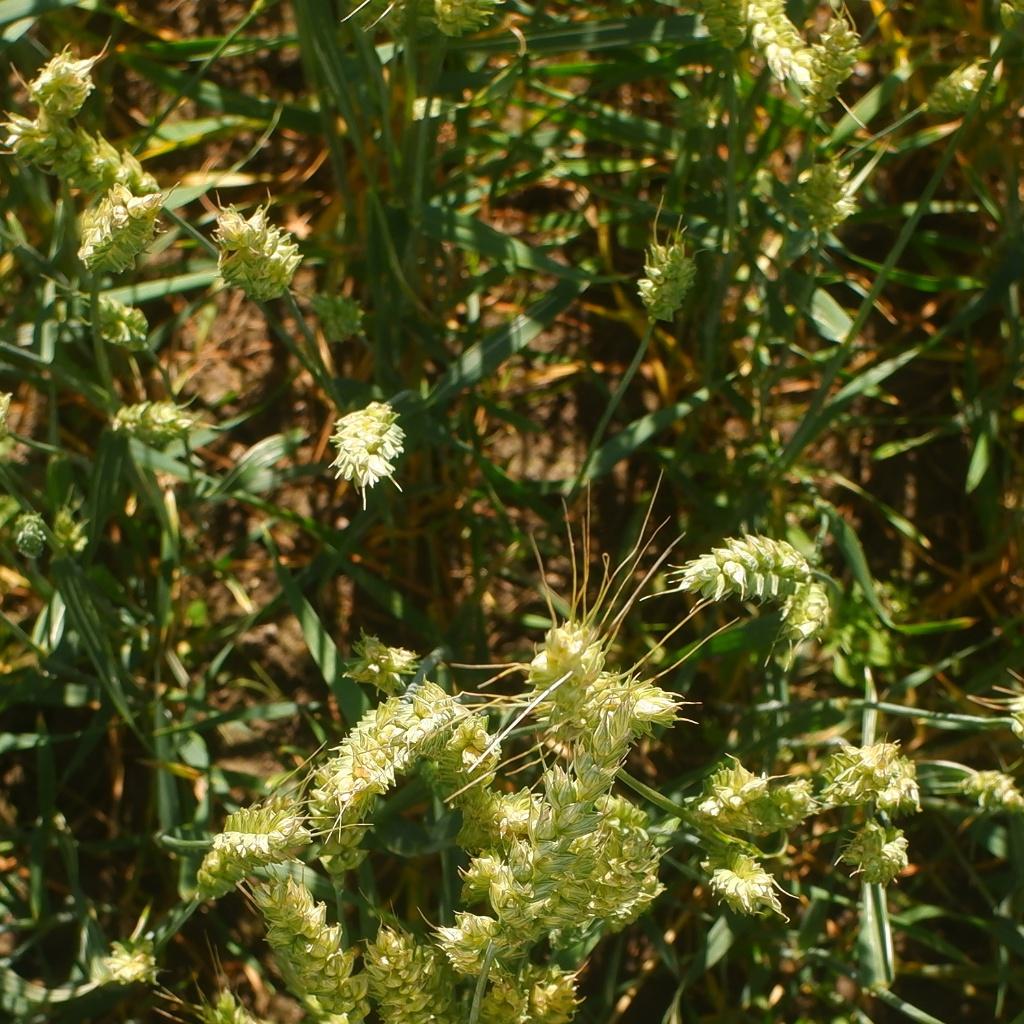
Country: Norway
Location: NMBU
Wheat development stage: Ripening